Razing Storm

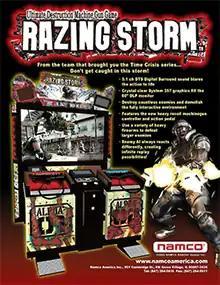
North American arcade flyer

Razing Storm is a 2009 light-gun shooter video game developed and published by Namco Bandai Games for arcades. the System 357 board. It is the second spin-off of the "Time Crisis" series published by Namco after "Crisis Zone".